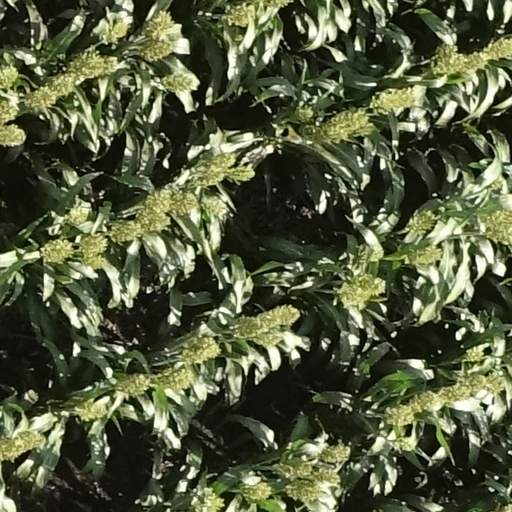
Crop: sorghum